1910 Tour de France

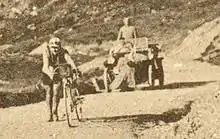
A man walking uphill, alongside his bicycle, followed by a car.

The first stage, from Paris to Roubaix, was won by Charles Crupelandt. In the second stage, François Faber showed his strengths, and won the stage, and took the lead.